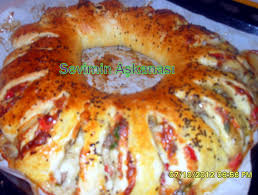
Yemek: simit